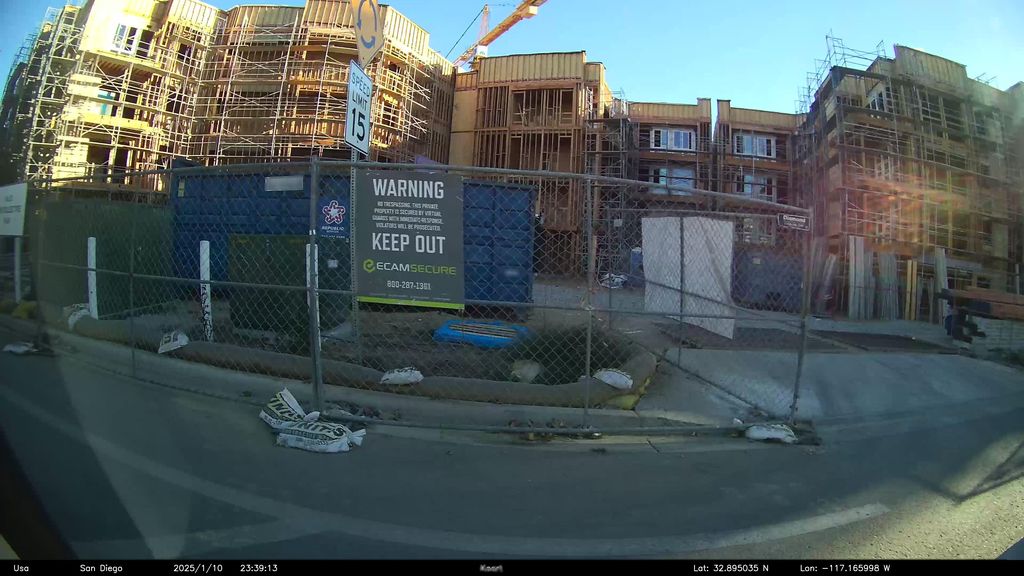
Label: Construction Site
Location: San Diego, California, United States
Date: 2025-01-11T07:39:13+00:00